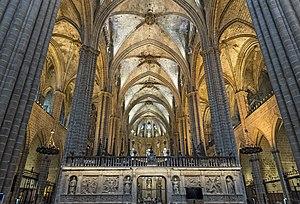
La cathédrale basilique métropolitaine de la Sainte-Croix et de Sainte Eulalie de Barcelone, souvent surnommée Seu en catalan, est la cathédrale de l'archidiocèse catholique de Barcelone.